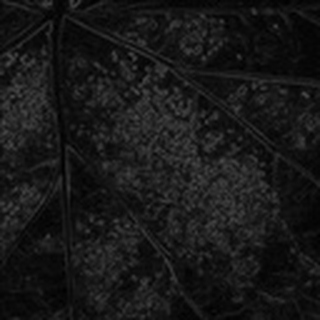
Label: cotton_aphids